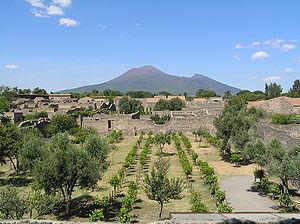
Le Vésuve ou mont Vésuve est un volcan italien d'une altitude de 1 281 mètres, bordant la baie de Naples, à l'est de la ville. Il s'agit du seul volcan d'Europe continentale à être entré en éruption durant les cent dernières années, sa dernière éruption datant de 1944.
Astérix et la Transitalique est le trente-septième épisode de la bande dessinée Astérix, scénarisé par Jean-Yves Ferri, dessiné par Didier Conrad et mis en couleurs par Thierry Mébarki. Il est publié le 19 octobre 2017. Cet album fait découvrir le passage d'Astérix et Obélix dans la péninsule italienne.
Pompéi est une ville et cité antique située en Campanie. Elle est célèbre pour avoir été ensevelie lors d'une éruption du Vésuve, volcan voisin de quelques kilomètres, au cours de l'automne 79 ap. J.-C.